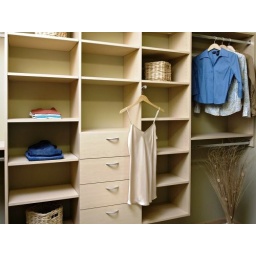
Closets For Life custom designs and builds closets for home or office in Minnesota.952-484-0416